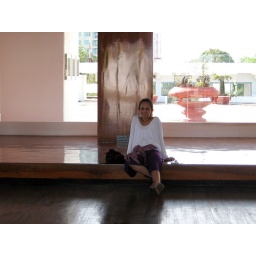
d. independence palace 02 - by the tower at the top floor